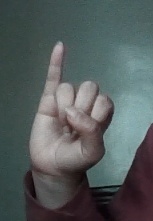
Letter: meem